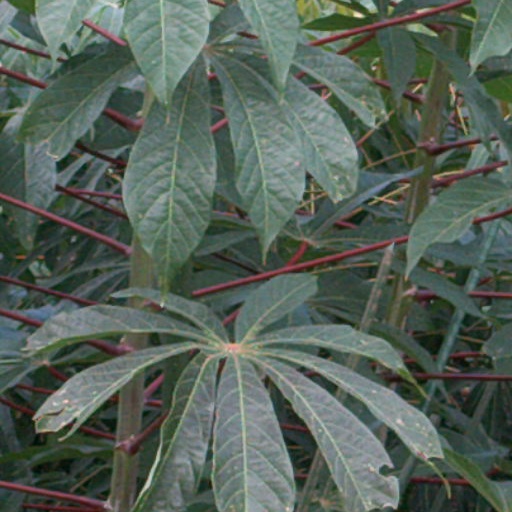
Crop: cassava